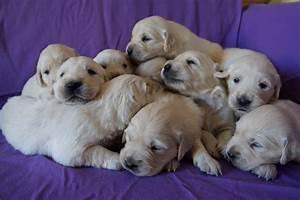
dog